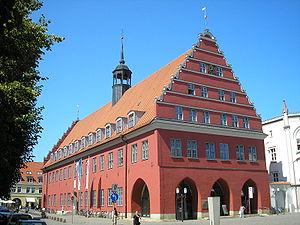
Greifswald [ˈɡʁaɪfsvalt] est une ville du nord de l'Allemagne, dans le land du Mecklembourg-Poméranie-Occidentale, région Poméranie. Ville de la Hanse et ville universitaire, elle se trouve entre les deux plus grandes îles allemandes : Usedom et Rügen. Greifswald est située sur les bords de la rivière Ryck. C'est depuis la réforme du 4 septembre 2011 le chef-lieu du nouvel arrondissement de Poméranie-Occidentale-Greifswald. C'est aussi la ville natale du peintre Caspar David Friedrich et du footballeur international allemand Toni Kroos.